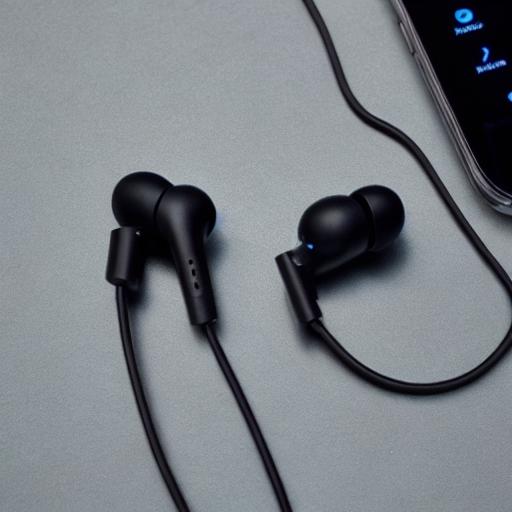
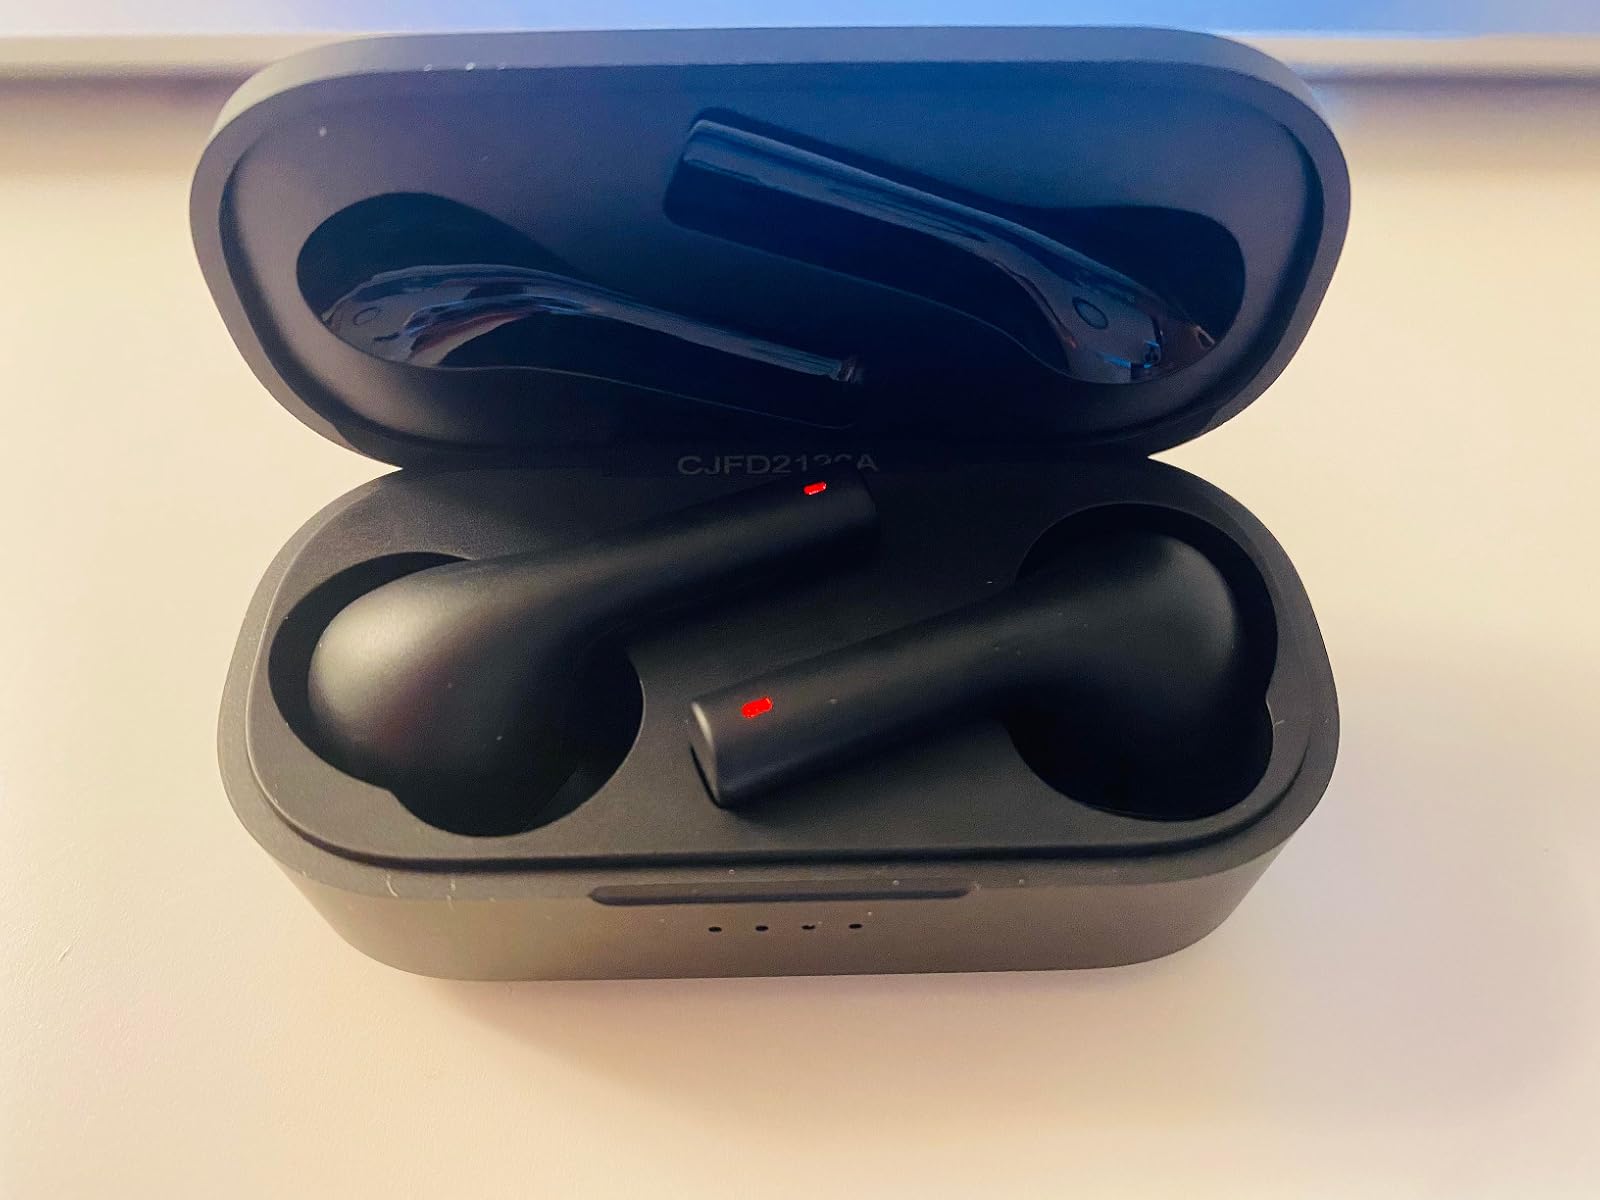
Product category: earbuds
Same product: no